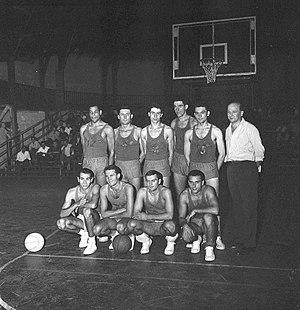
Gymnase municipal le Pré-Catelan (allées Jean-Jaurès). 25 septembre 1961. Photo de groupe de l'équipe de basket du Racing Club Municipal de Toulouse
Le RCM Toulouse est un club de basket-ball français basé à Toulouse, aujourd'hui disparu.